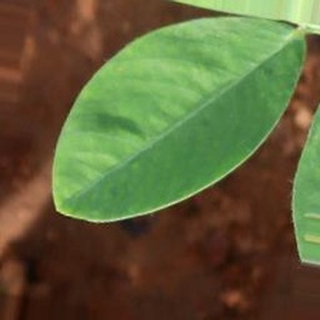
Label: healthy_groundnut